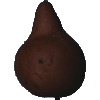
Label: pear_kaiser